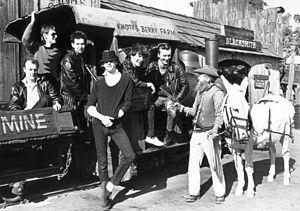
The Boomtown Rats est un groupe de rock irlandais, originaire de Dún Laoghaire. Le groupe est mené par le chanteur Bob Geldof. Les autres membres du groupe sont Garry Roberts, Johnnie Fingers, Pete Briquette, Gerry Cott et Simon Crowe. The Boomtown Rats se séparent en 1986, mais se reforment en 2013, sans Johnnie Fingers ni Gerry Cott.